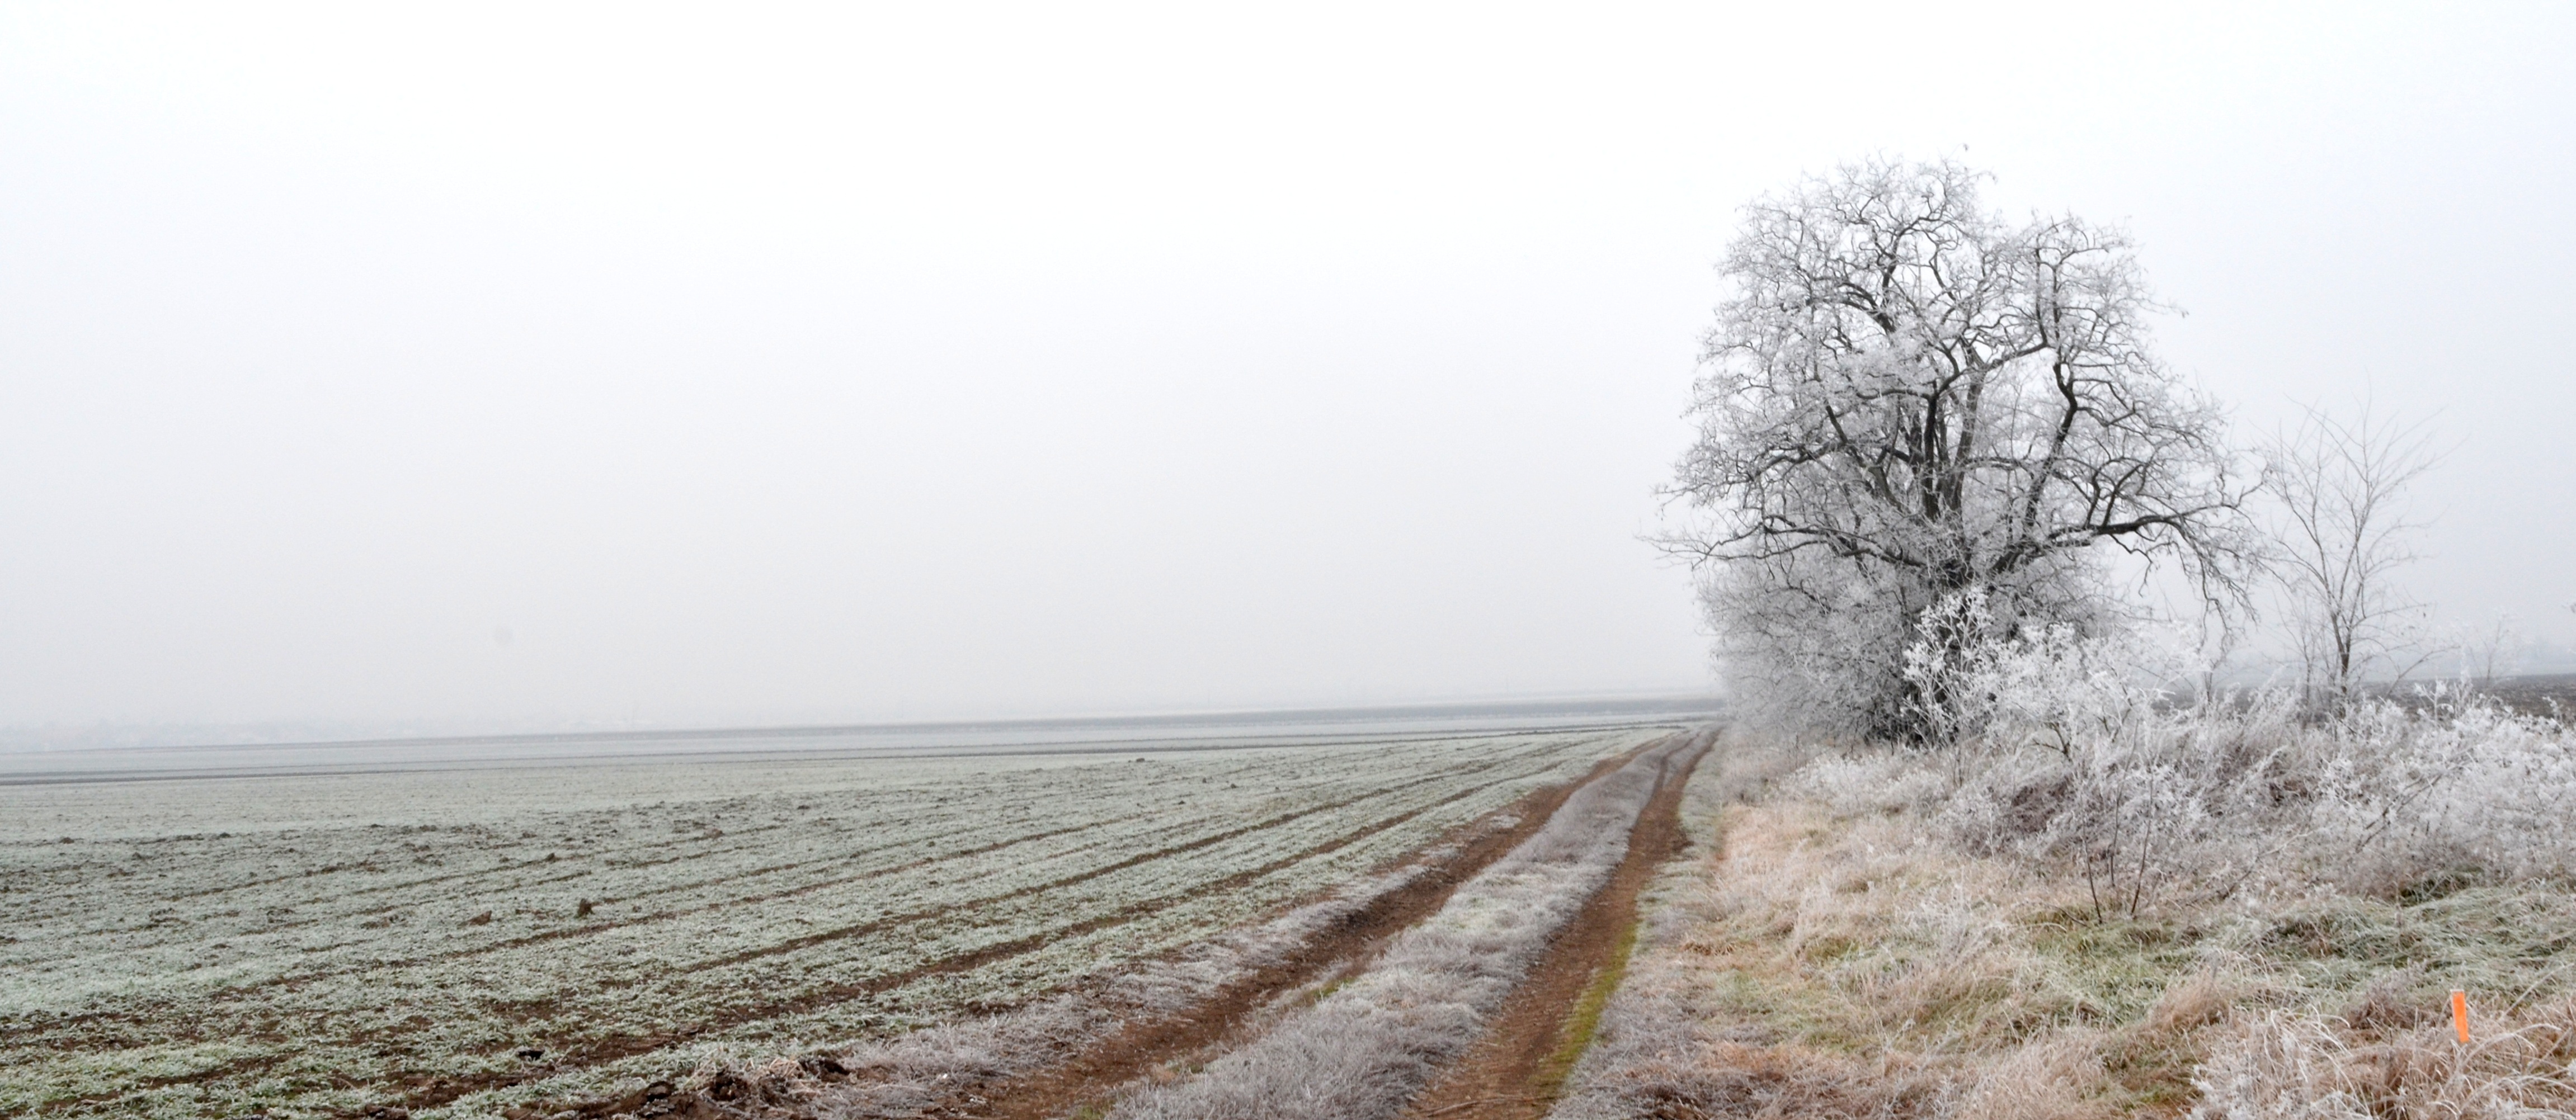
nature, snow, cold, winter, fog, mist, field, morning, frost, weather, silence, season, privacy, freezing, atmospheric phenomenon